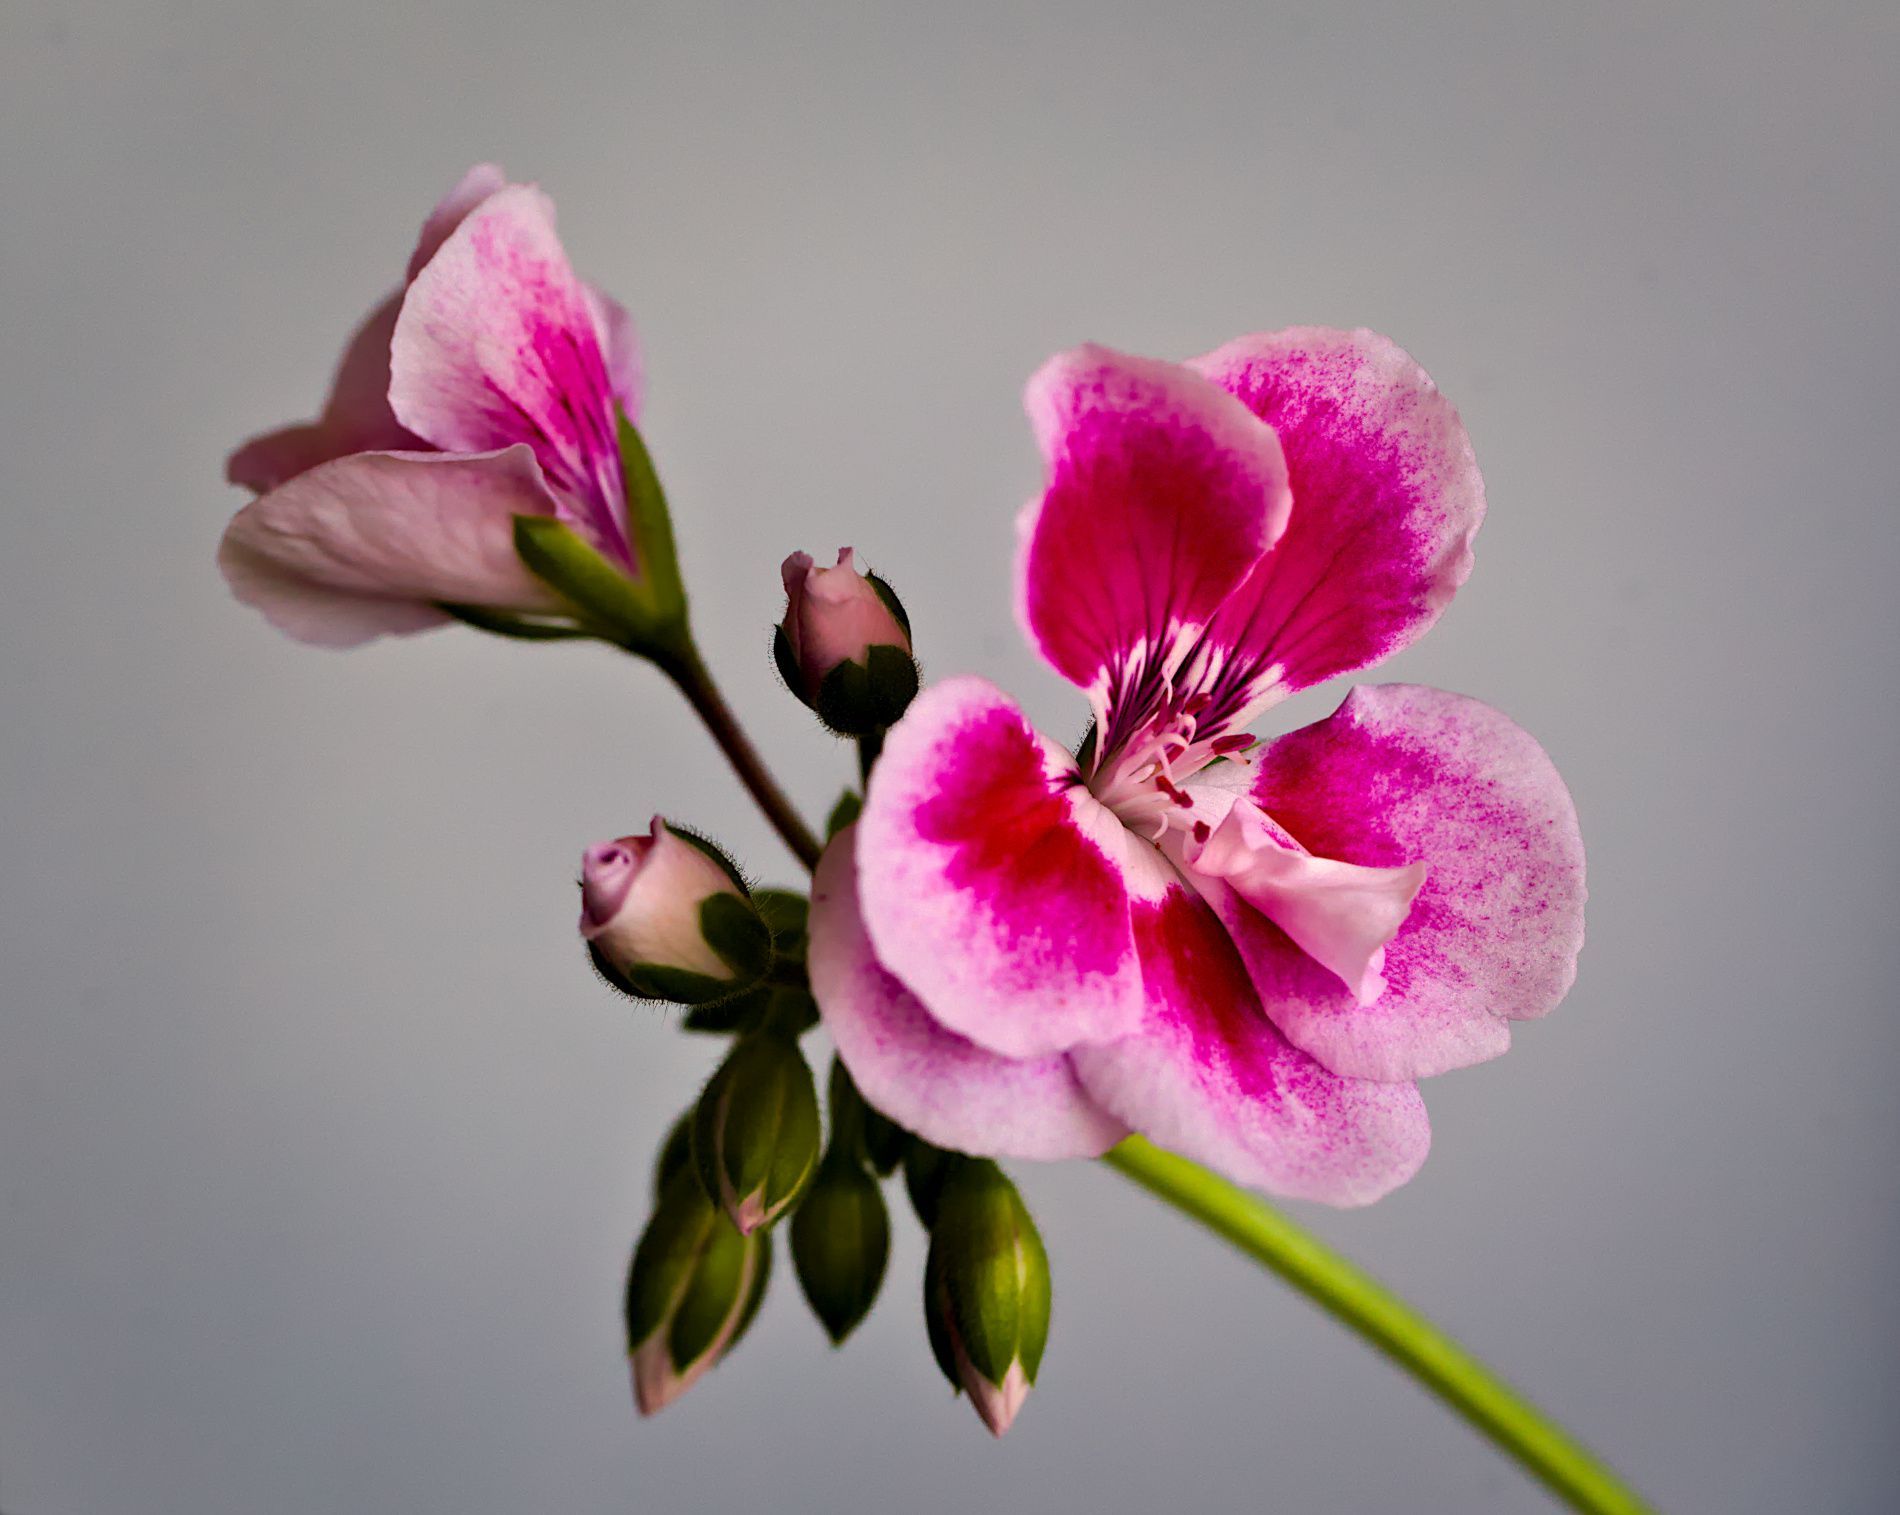
Pink flower blooming.
A close up shot of several flowers and buds on green stems. the flower have beautiful pink color. Some buds are tightly closed and others are starting to pen.
Angle is close up shot. Focusing on the flowers and buds. The colors are various shades of pink and magenta.
The atmosphere is soft and serene.
Labels: Flower, Geranium, Plant, Petal, Rose, Pollen, Anther, Orchid, Anemone, Gray background, Flowers, Buds
Camera: Canon Canon EOS 5D Mark II
Lens: 100.0 mm, Canon EF 100mm f/2.8L Macro IS USM
Aperture: F5.6
Exposure: 1/320 sec
ISO: 400
Focal length: 100.0 mm